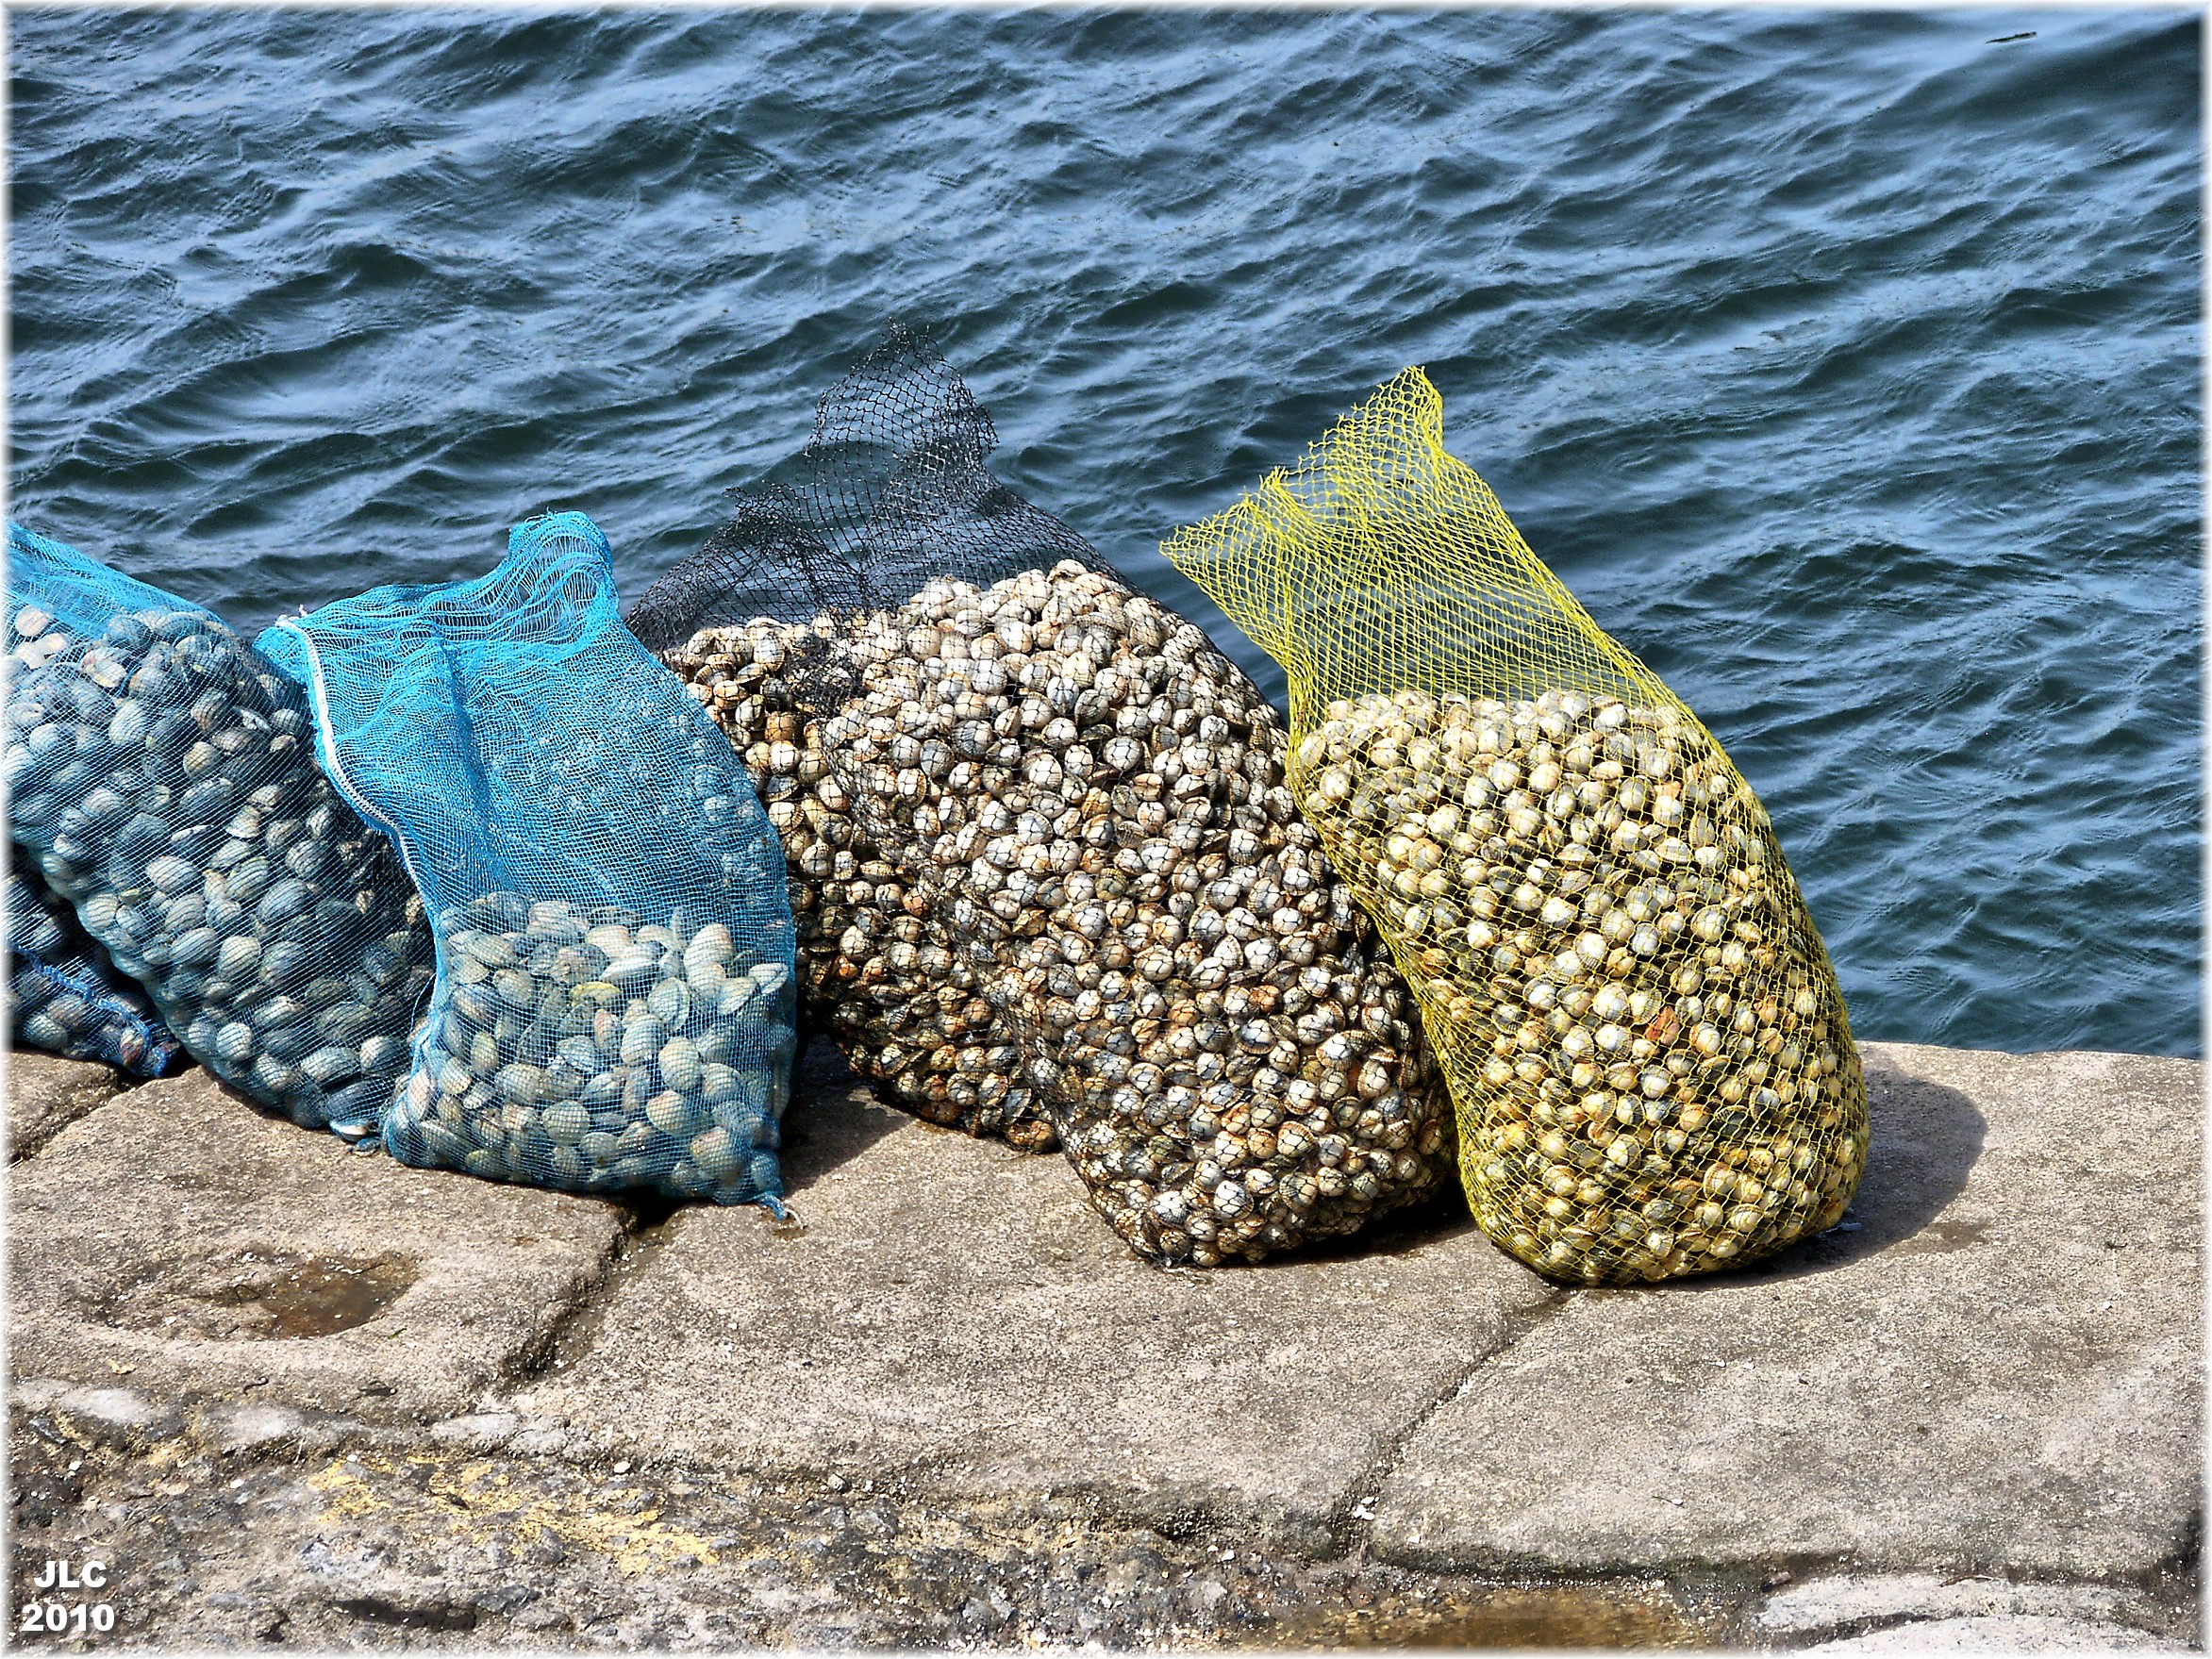
sea, sand, rock, europe, fish, spain, mar, galicia, pesca, galiza, marineras, provinciapontevedra, marisco